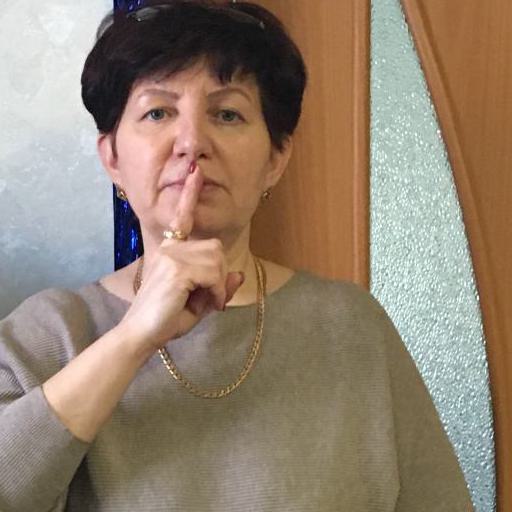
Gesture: mute